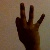
The image shows a hand gesture representing the number 9 in Indian Sign Language.